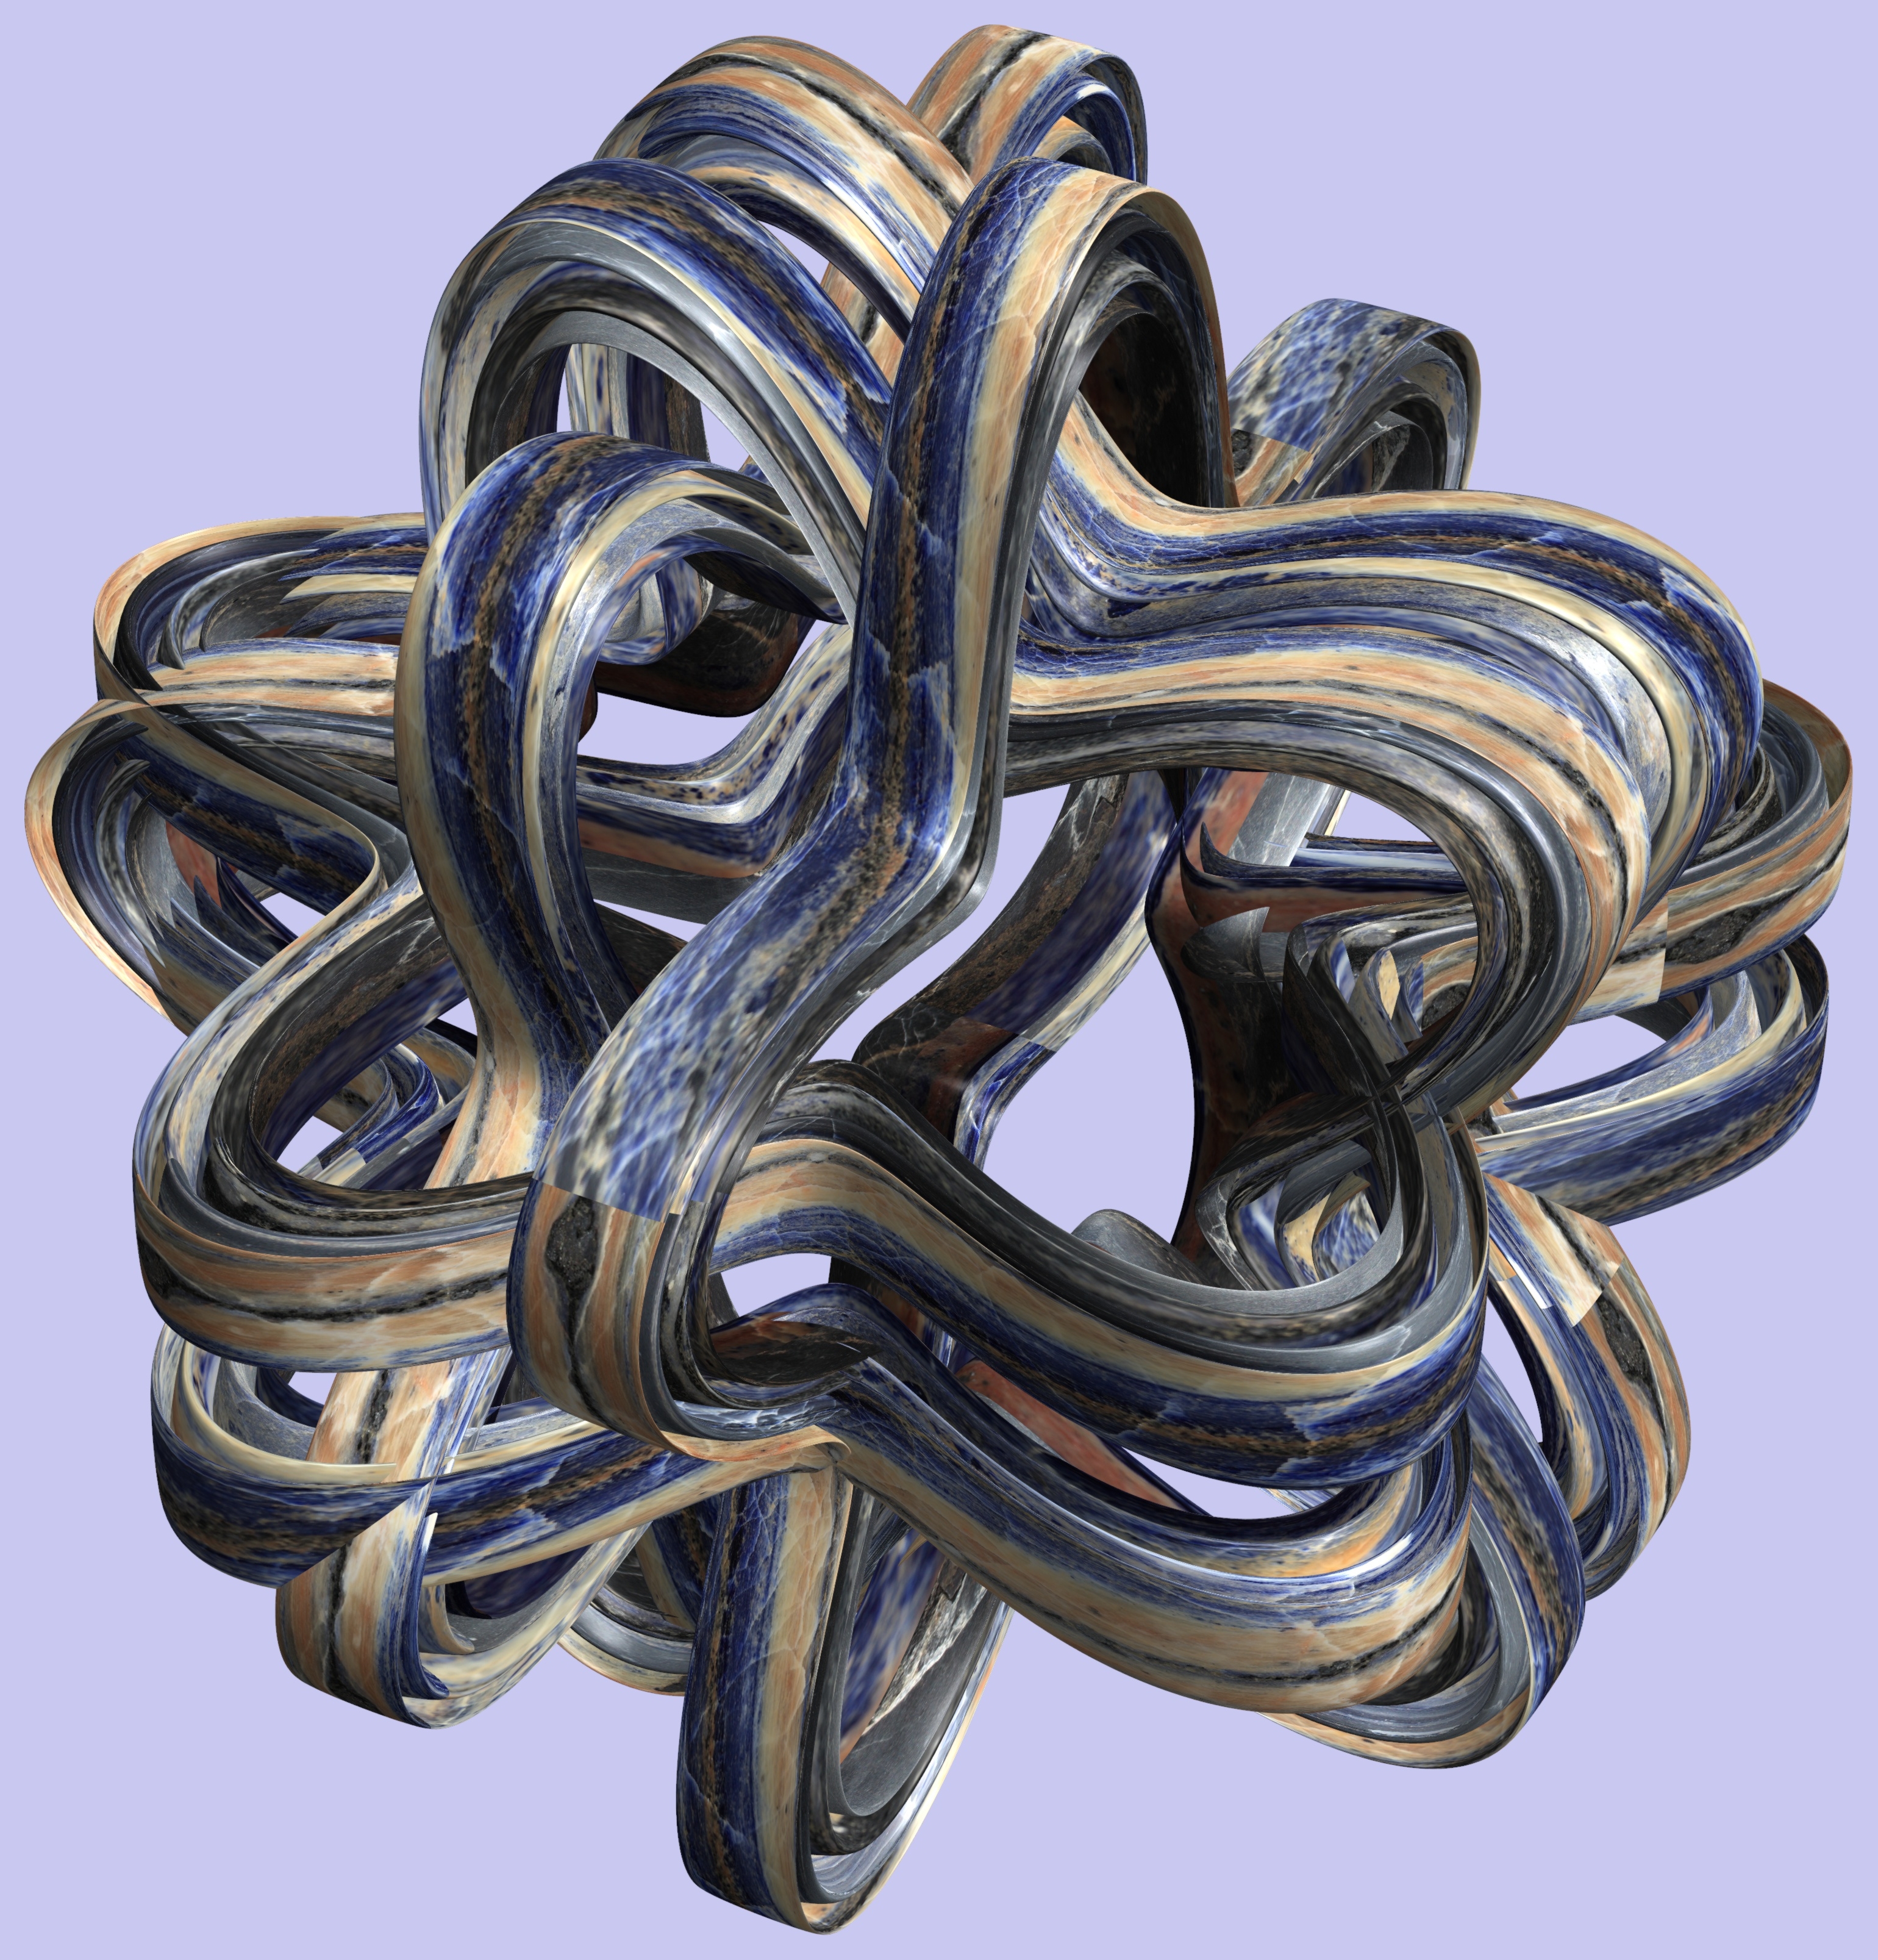
abstract, structure, texture, spiral, chain, pattern, jewellery, design, symmetry, 3d, graphic, torus, mathematica, cg, parametricplot3d, code, program, algorithm, mapping, fashion accessory